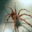
Label: spider